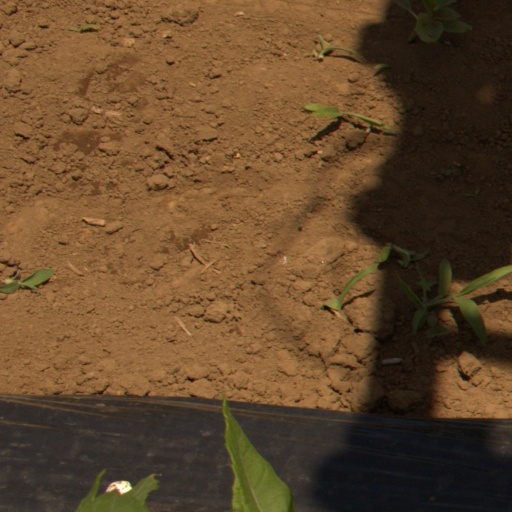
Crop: Jerusalem artichoke